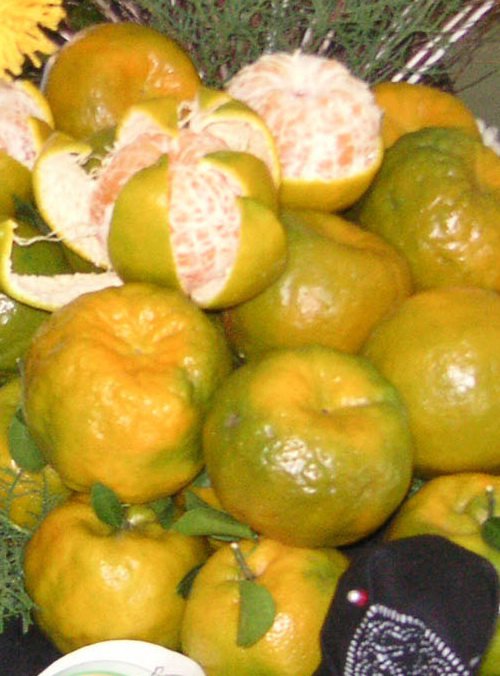
Label: Orange